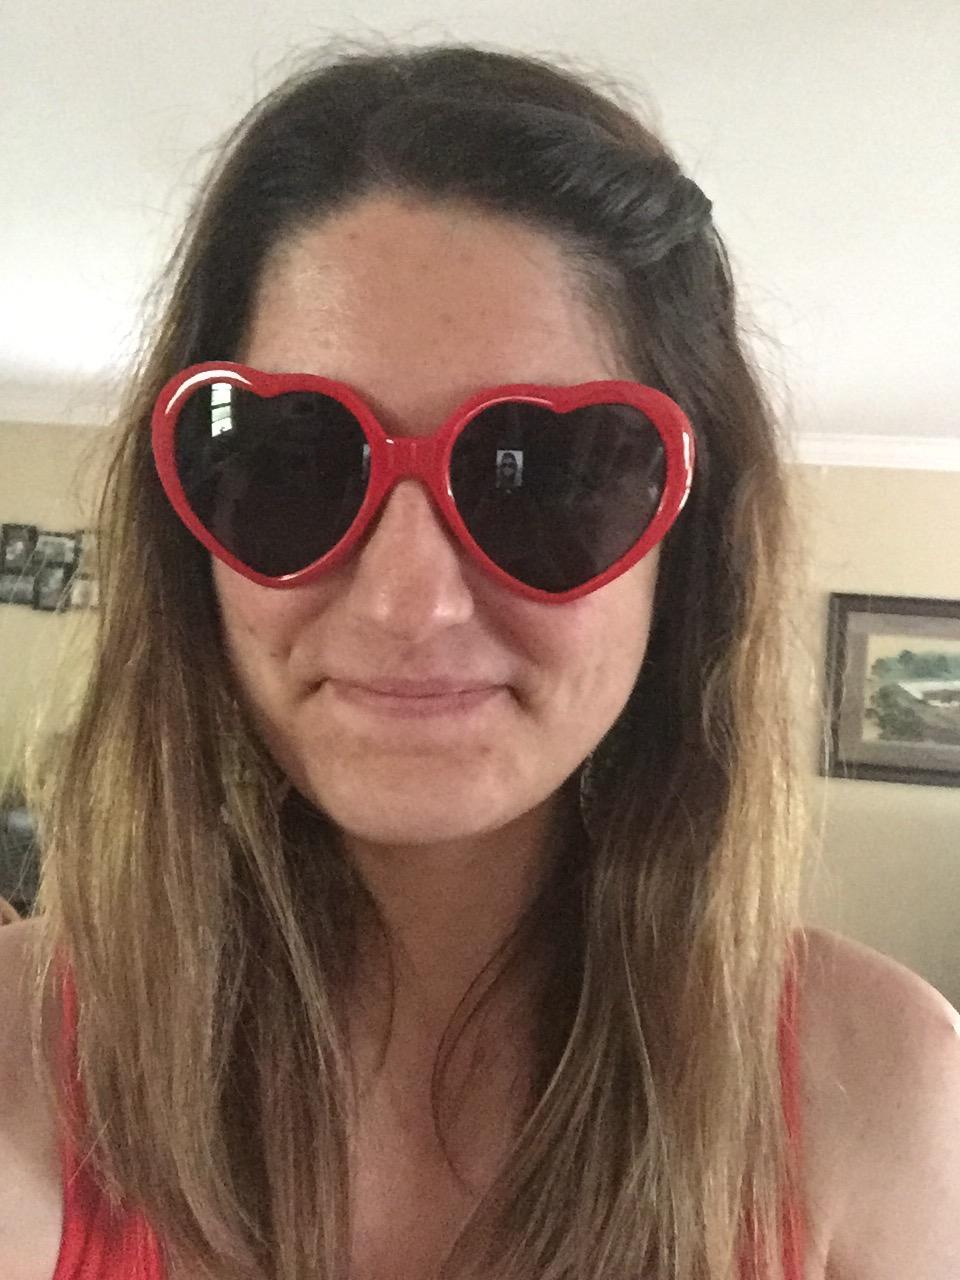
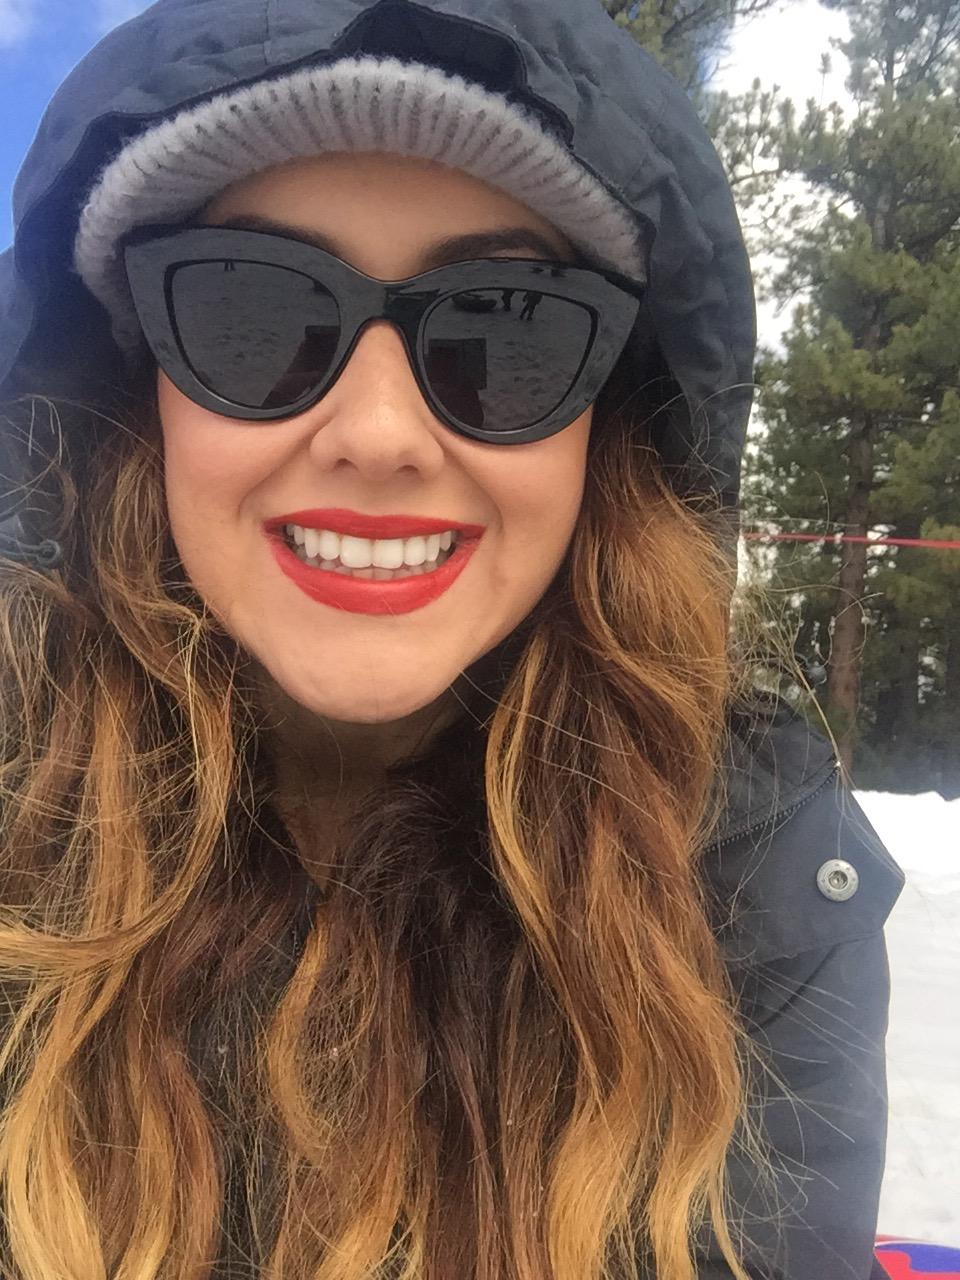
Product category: accessories_sunglasses
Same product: no